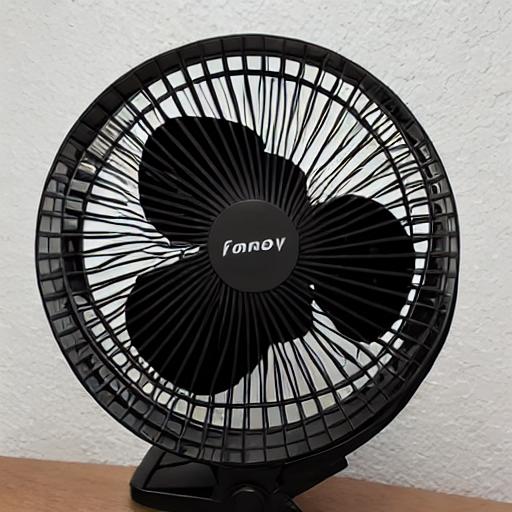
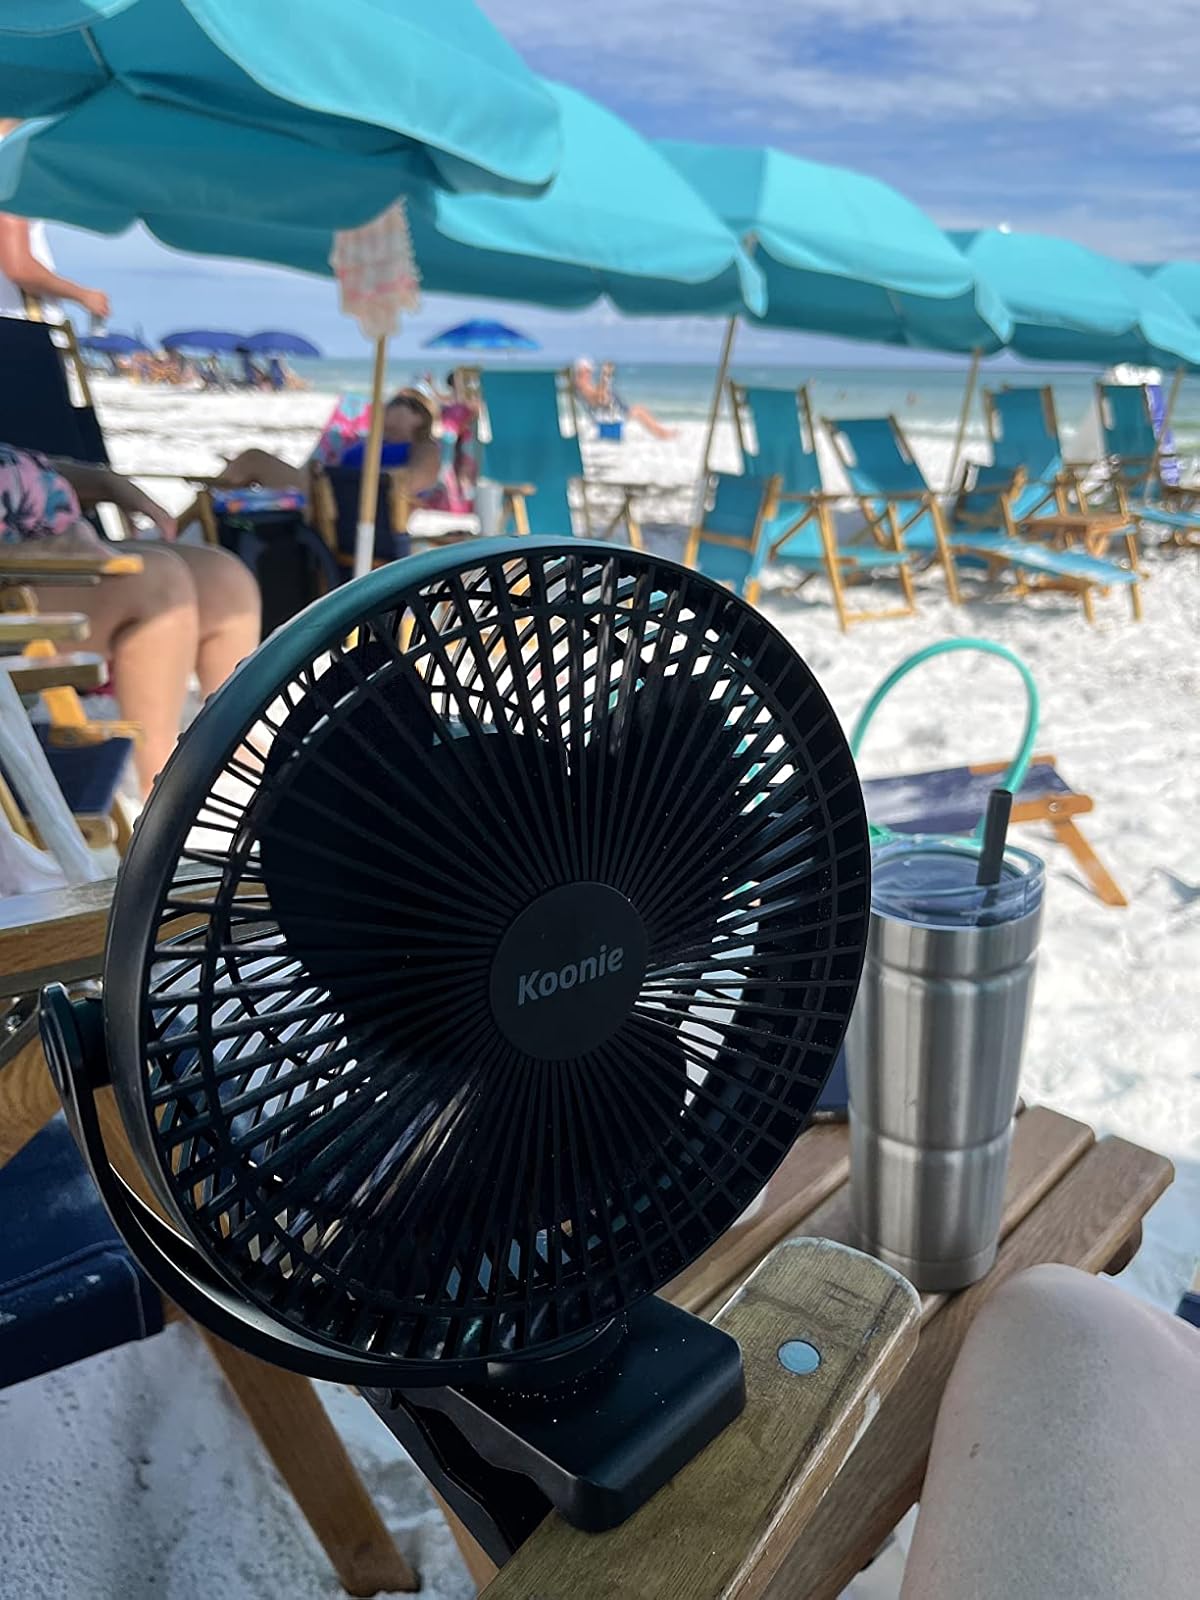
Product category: fan
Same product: no